Politics of Taiwan

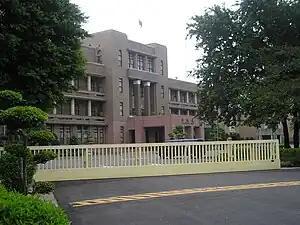
Executive Yuan

The National Assembly of the Republic of China was elected in mainland China in 1947 to officially carry out the duties of choosing the president, to amend the constitution, and to exercise the sovereignty of the citizens, but in actuality, the Assembly's role in Taipei seemed to reconfirm the executive powers of President Chang Kai-shek. The National Assembly was re-established on Taiwan when the government moved. Because it was impossible to hold subsequent elections to represent constituencies in mainland China, representatives elected in 1947–48 held these seats "indefinitely." In June 1990, however, the Council of Grand Justices mandated the retirement, effective December 1991, of all remaining "indefinitely" elected members of the National Assembly, Legislative Yuan, and other bodies.